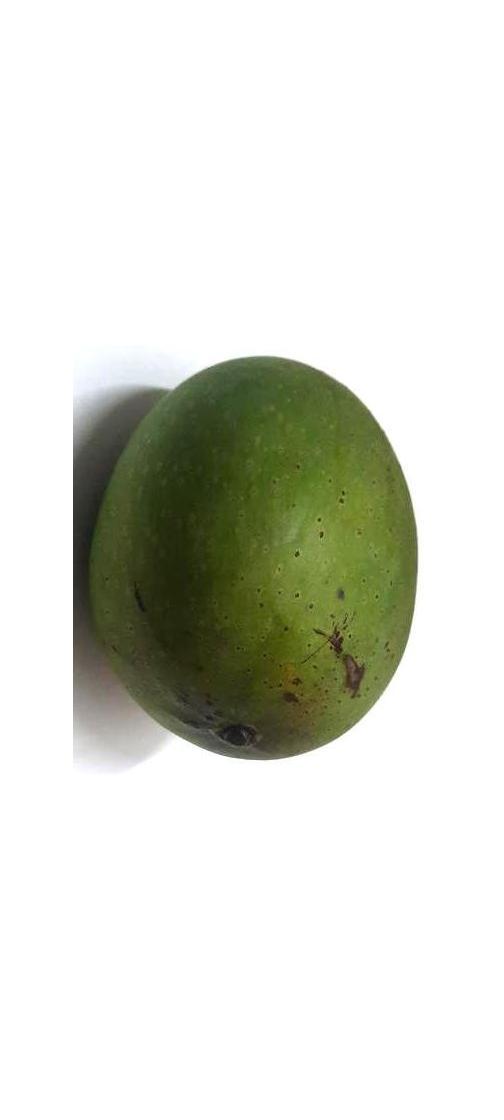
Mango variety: Ashshina Zhinuk